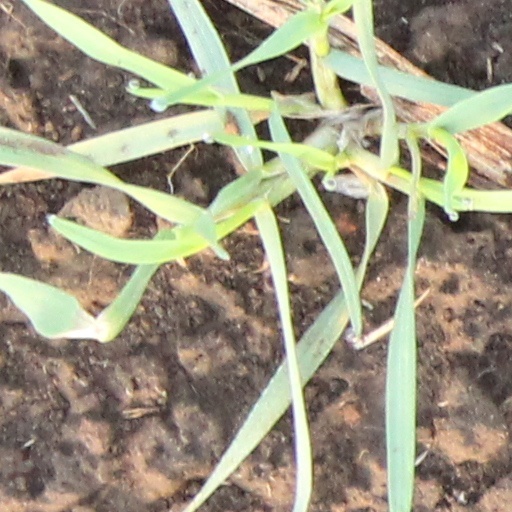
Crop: wheat